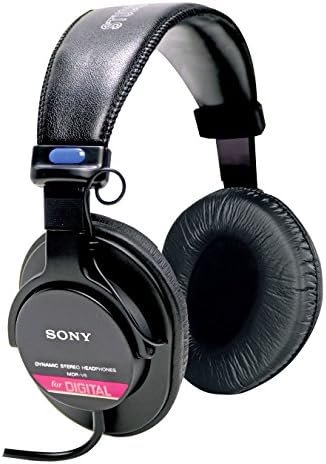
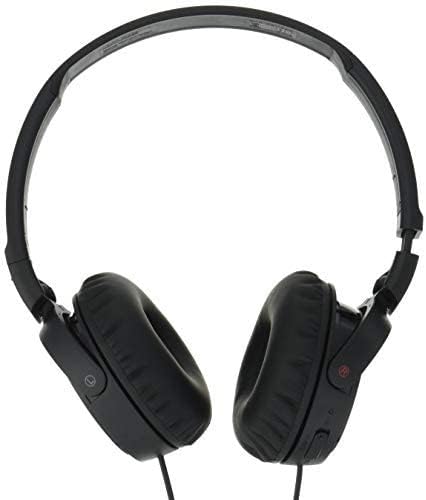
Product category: headphones
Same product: no